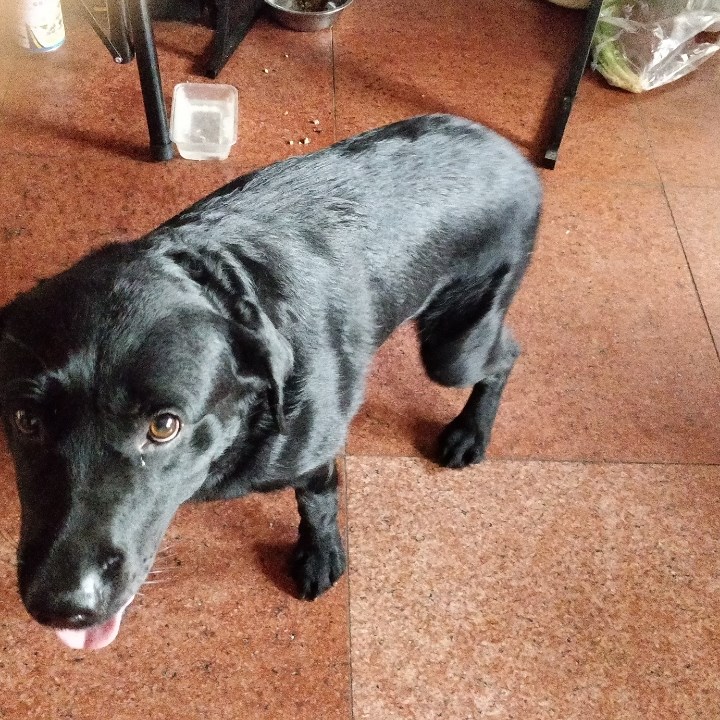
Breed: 3580-n000122-Labrador_retriever